Maronite Church

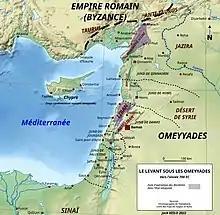
The Eastern Mediterranean under Umayyad rule, with the Mardaites zones showed in Mount Lebanon and the Amanus

The Patriarch of Antioch Anastasius II died in 609, and Constantinople began to appoint a series of titular patriarchs, who resided in Constantinople. In 685, the Maronites elected Bishop John Maron of Batroun as Patriarch of Antioch and all the East.